Chandi

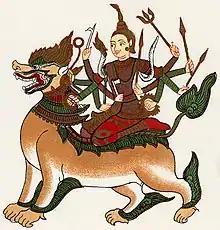
A Burmese portrayal of Chandi (Sandi Dewi).

The dhyana sloka preceding the Middle episode of Devi Mahatmya the iconographic details are given. The Goddess is described as having vermilion complexion, eighteen arms bearing string of beads, battle axe, mace, arrow, thunderbolt, lotus, bow, water-pot, cudgel, lance, sword, shield, conch, bell, wine-cup, trident, noose and the discus (sudarsana). She has a complexion of coral and is seated on a lotus. In some temples the images of Maha Kali, Maha Lakshmi, and Maha Saraswati are kept separately. The Goddess is also portrayed as four armed in many temples.